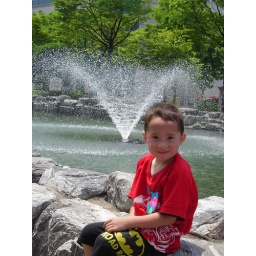
school field trip to world cup stadium in Suwon